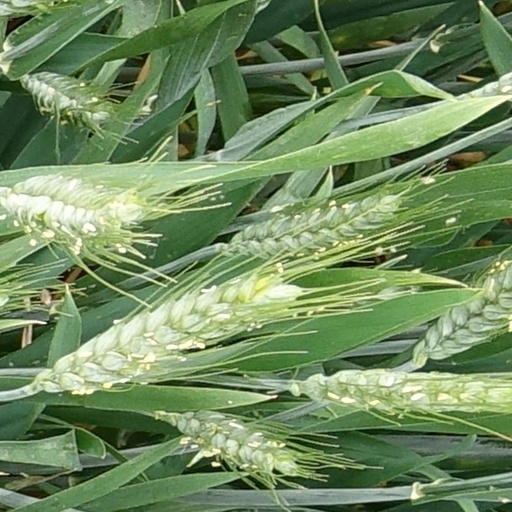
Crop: wheat